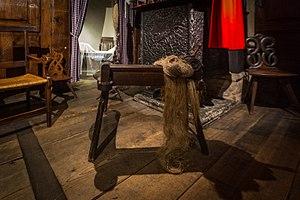
Le kelsch d’Alsace est un tissu de lin, de coton ou de métis produit en Alsace. Il est orné d’un motif de carreaux formés par le croisement de fils de couleur bleue et/ou rouge. Son nom se réfère au bleu tiré du pastel cultivé près de Cologne. Traditionnellement, ce tissu était exclusivement utilisé pour le linge de lit, mais au XXᵉ siècle d’autres pièces de linge de maison ont été réalisées en kelsch. En 2015, deux tisserands produisent encore du kelsch en Alsace, l’un à Muttersholtz, l'autre à Sentheim.
L’atelier de Tissage Gander, situé 10 A, rue de Verdun à Muttersholtz dans le Bas-Rhin, est la dernière entreprise à perpétuer le tissage traditionnel du kelsch alsacien. Elle est labellisée entreprise du patrimoine vivant depuis 2007, elle a été fondée par Michel Gander.